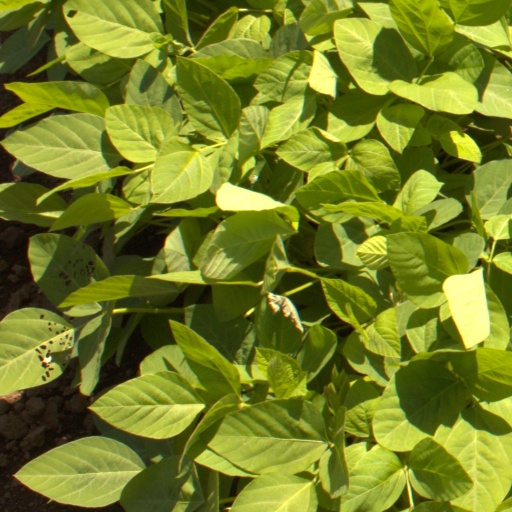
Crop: soybean